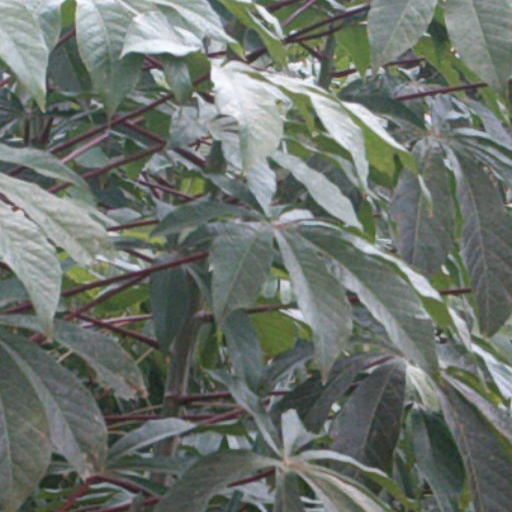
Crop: cassava